Abbasid Caliphate

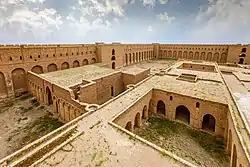
Ukhaidir Fortress, located south of Karbala, is a large, rectangular fortress erected in 775 AD with a unique defensive style.

As power shifted from the Umayyads to the Abbasids, the architectural styles changed also, from Greco-Roman tradition (which features elements of Hellenistic and Roman representative style) to Eastern tradition which retained their independent architectural traditions from Mesopotamia and Persia. The Abbasid architecture was particularly influenced by Sasanian architecture, which in turn featured elements present since ancient Mesopotamia. The Christian styles evolved into a style based more on the Sasanian Empire, utilizing mud bricks and baked bricks with carved stucco. Other architectural innovations and styles were few, such as the four-centered arch, and a dome erected on squinches. Unfortunately, much was lost due to the ephemeral nature of the stucco and luster tiles.